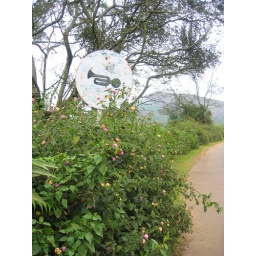
Road sign on the road near Misty Heights